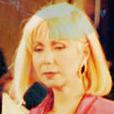
Age: 43